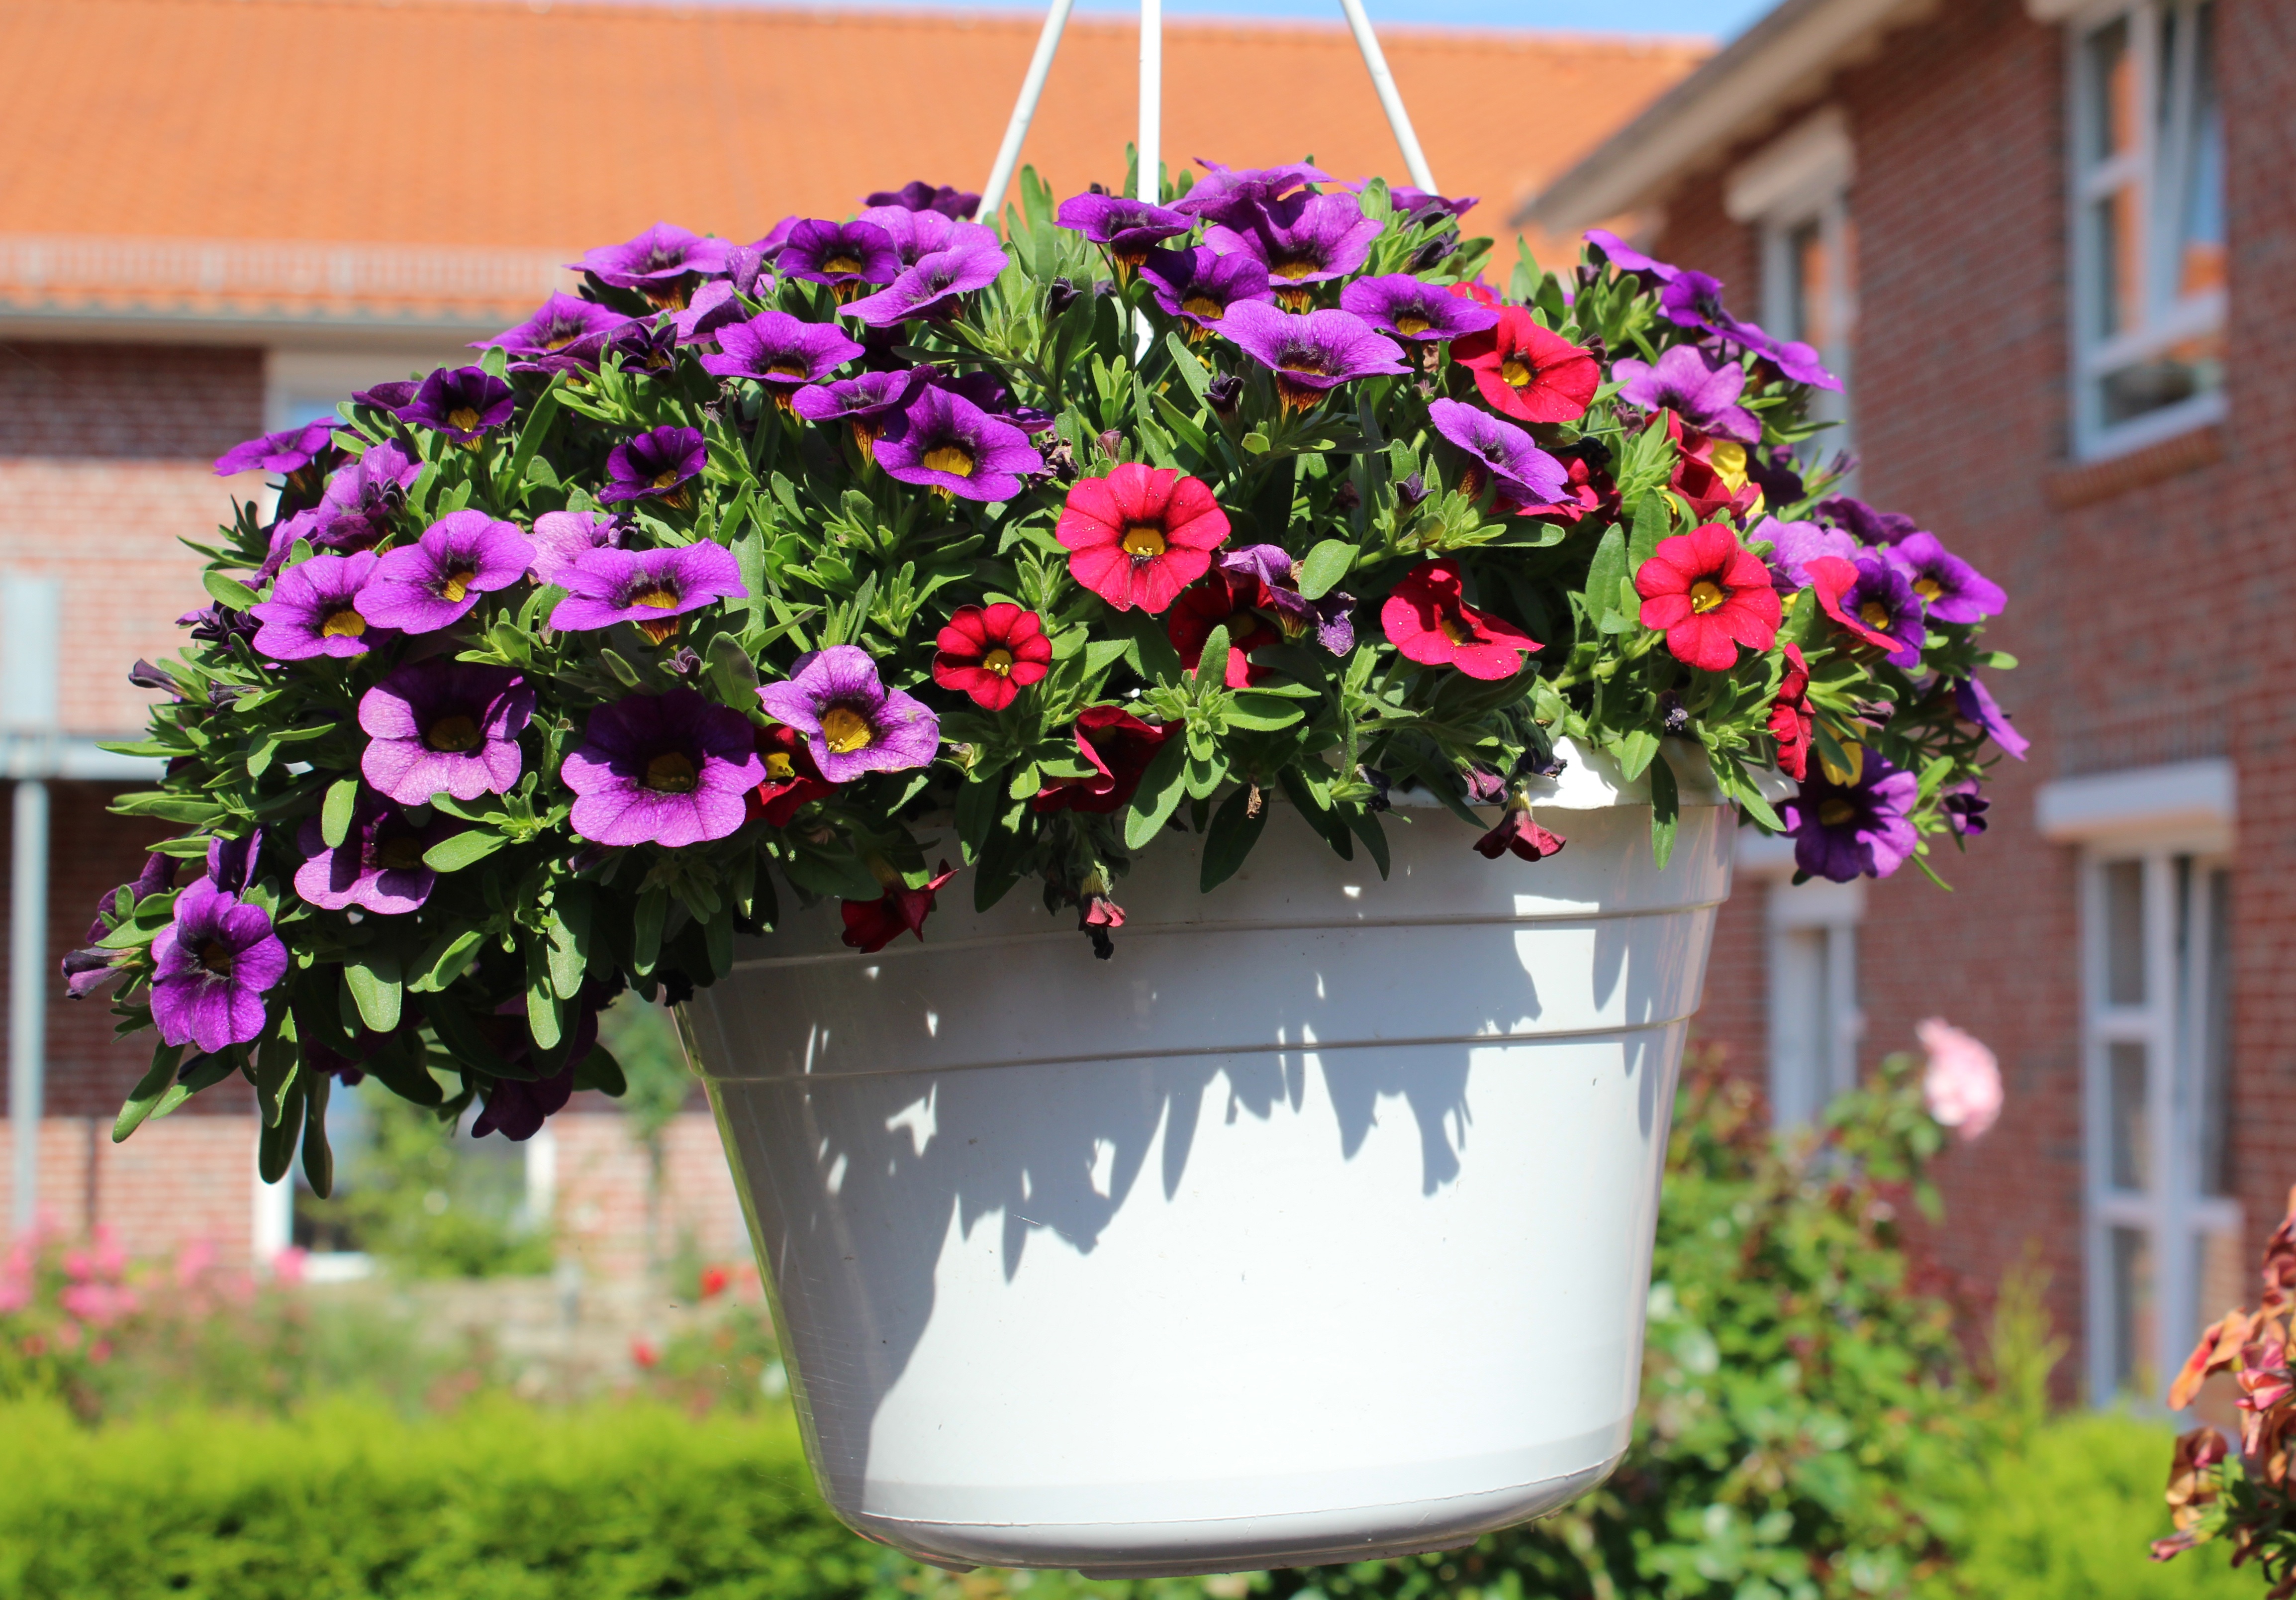
plant, flower, spring, green, grow, botany, garden, potted, outdoors, gardening, shrub, flowerbed, flowerpot, floristry, spring flower, hobby, flowering plant, growing plant, flower bouquet, cut flowers, floral design, land plant, flower arranging